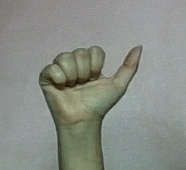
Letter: dhad